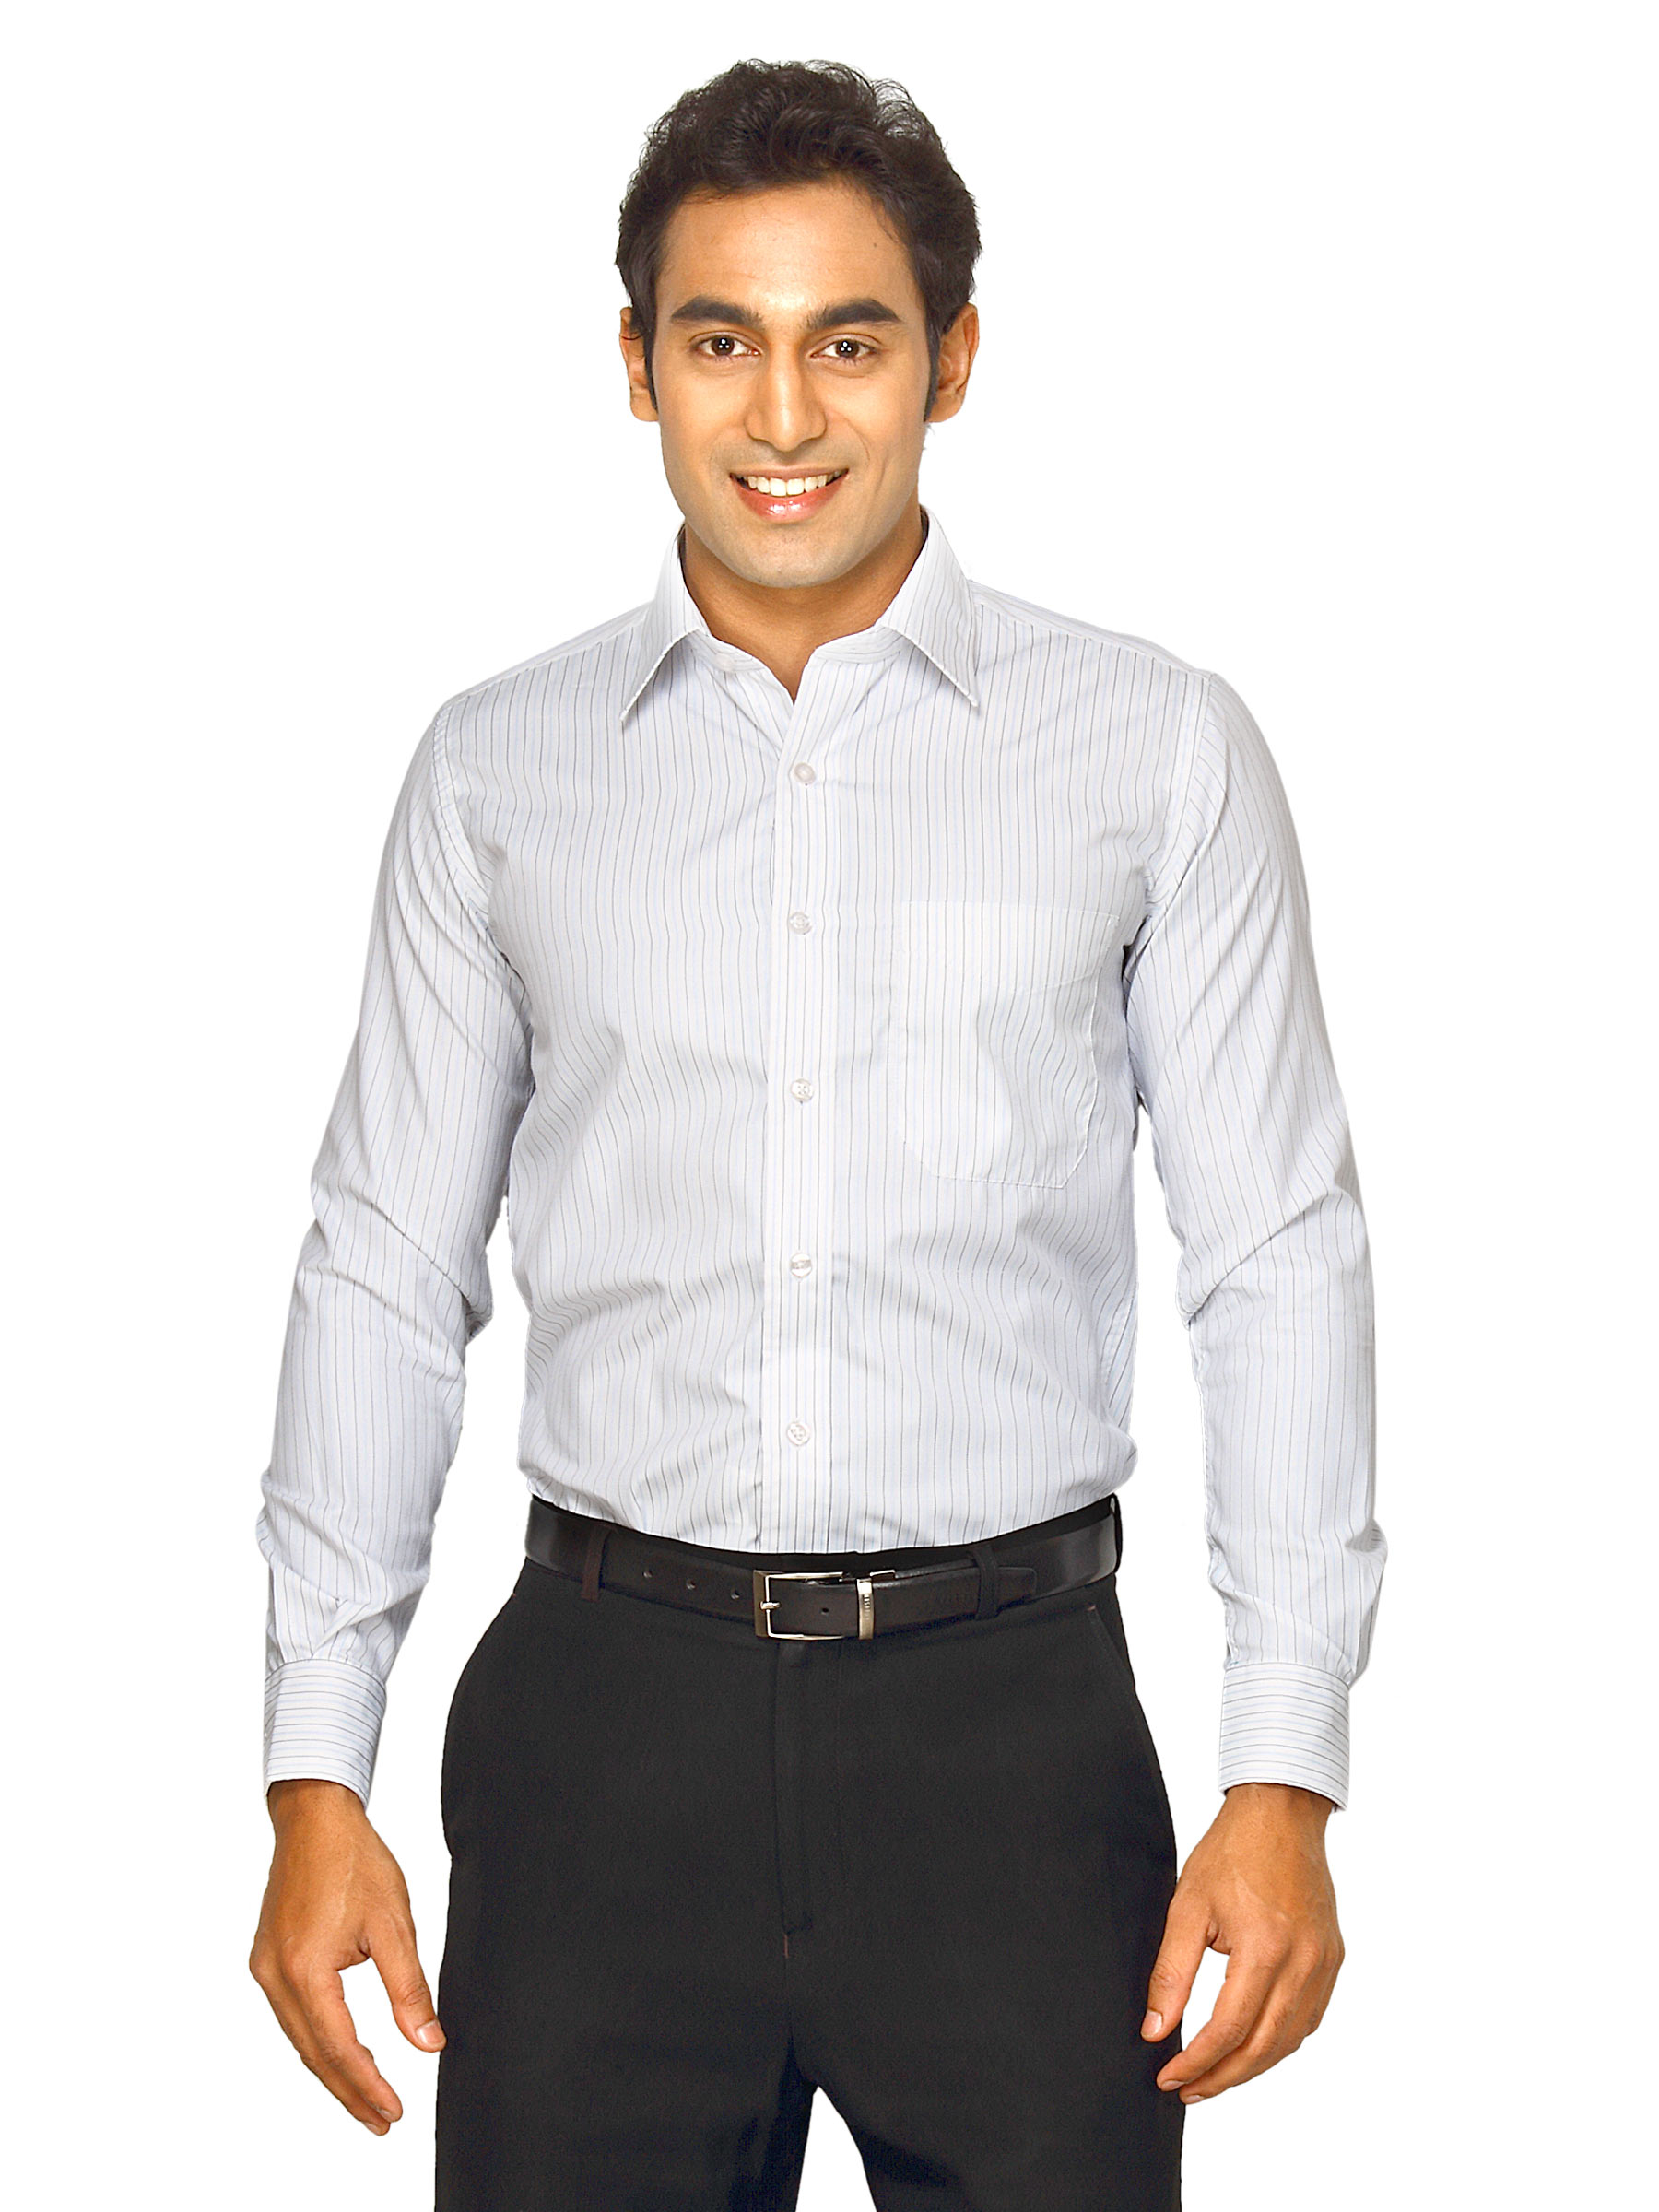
Mark Taylor Men Blue Striped Shirt
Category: Apparel / Topwear / Shirts
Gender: Men
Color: Blue
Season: Fall 2011
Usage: Formal